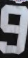
Number: 9